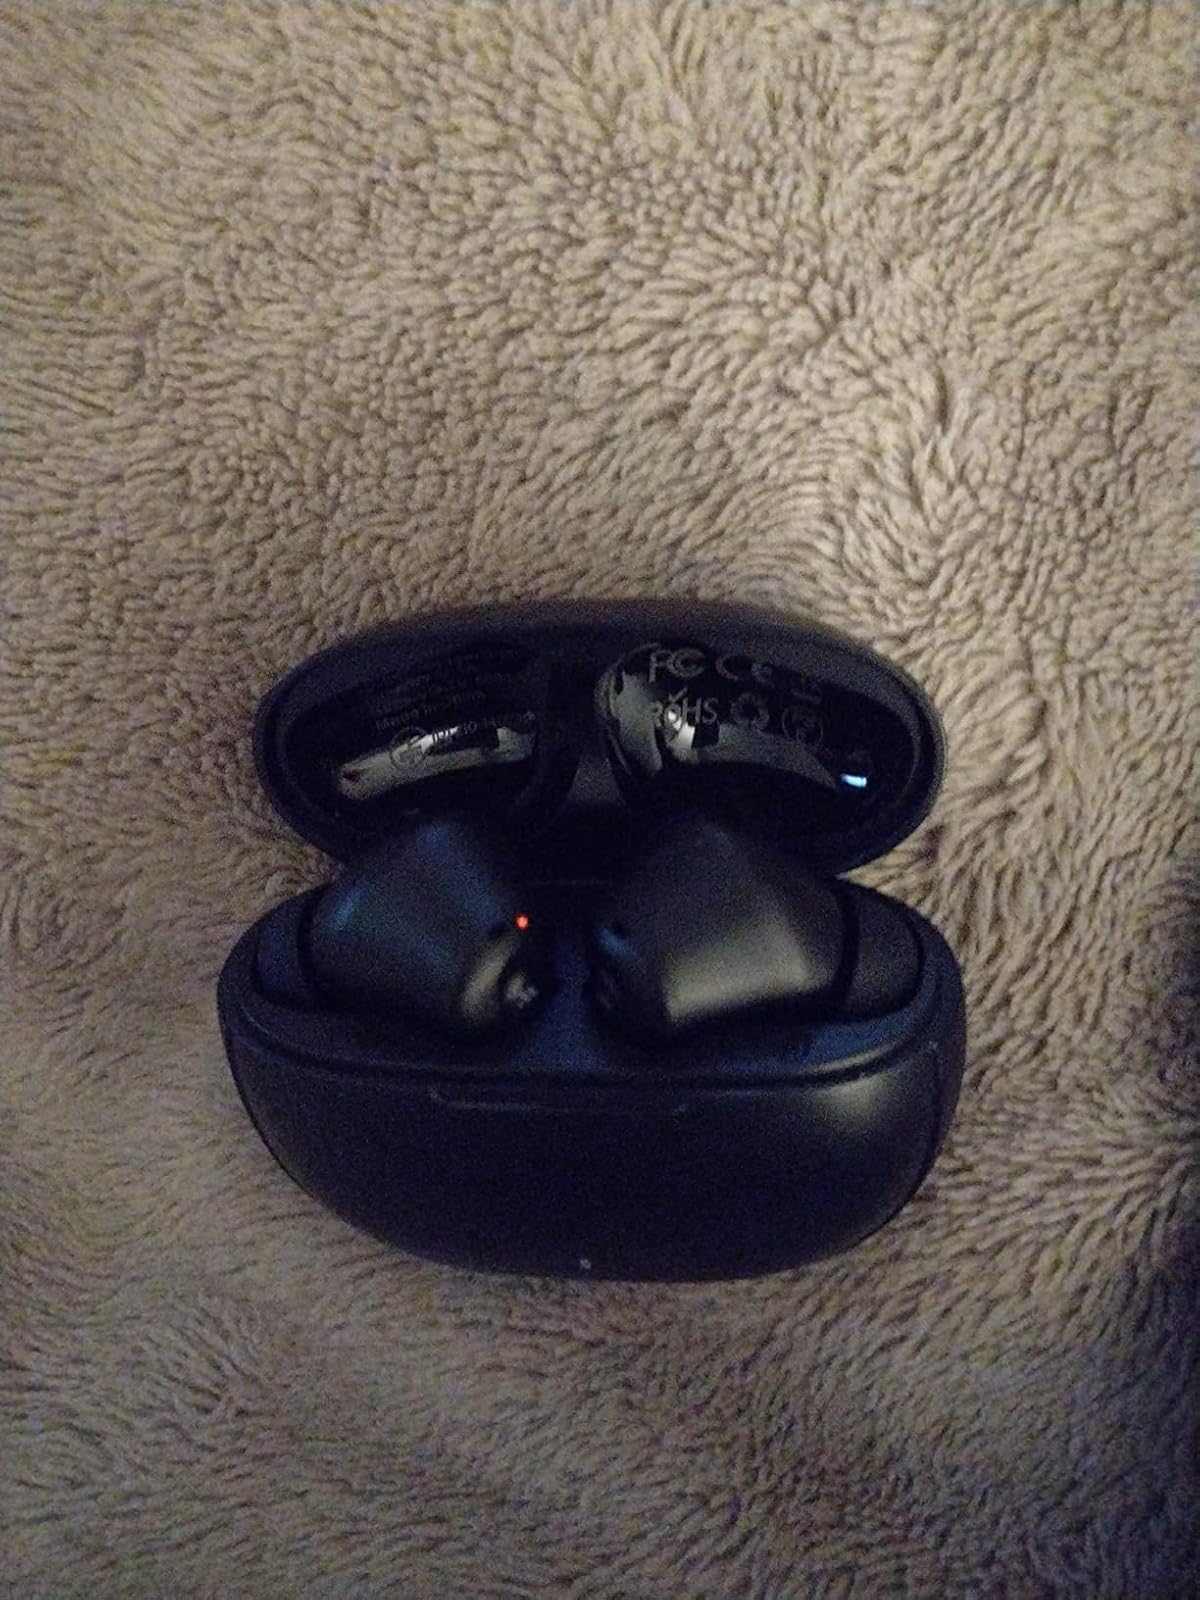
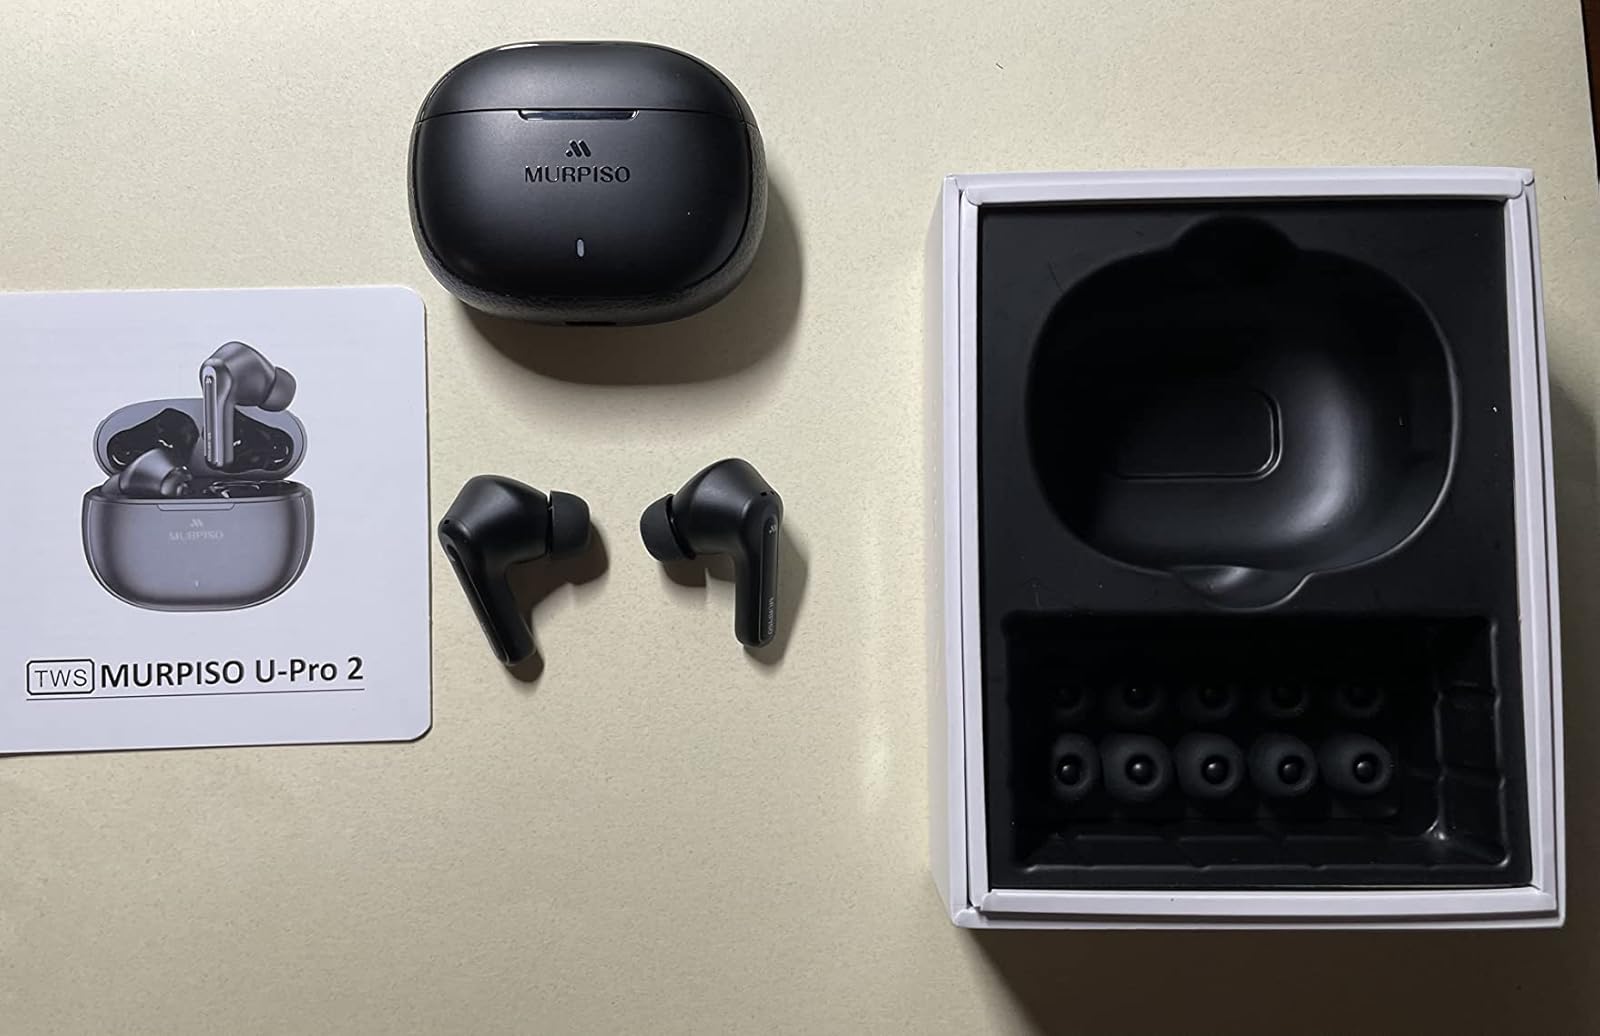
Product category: earbuds
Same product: yes